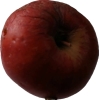
Label: Apple 17